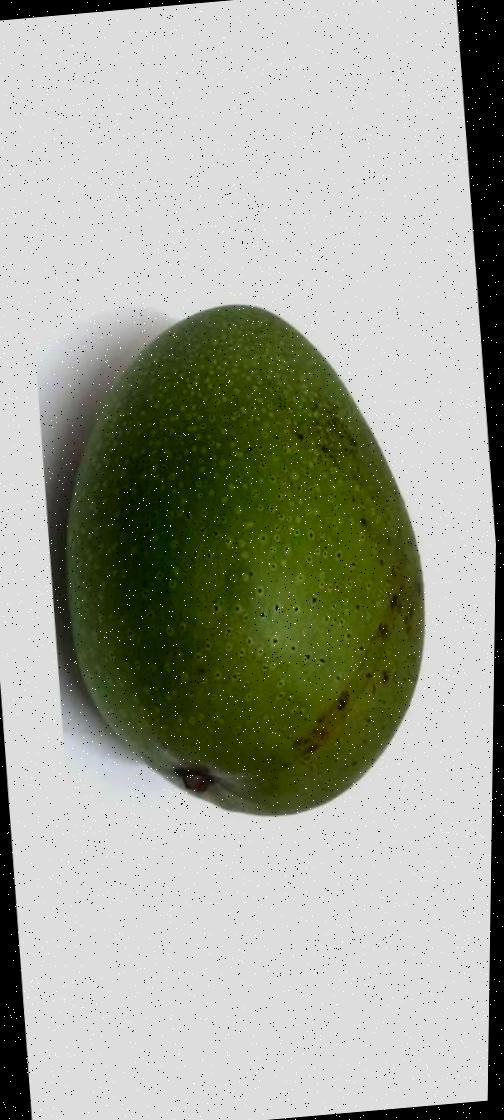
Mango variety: Ashshina Zhinuk